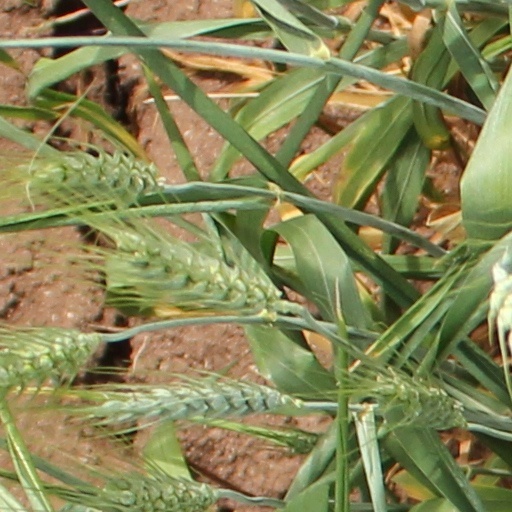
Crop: wheat